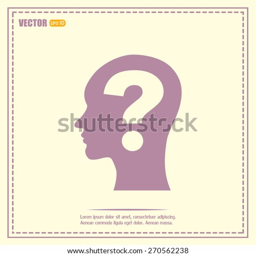
vector illustration of a silhouette head